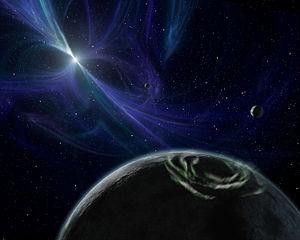
PSR B1257+12 ou PSR J1300+1240, aussi nommé Liche depuis décembre 2015, est un pulsar situé à une distance de 2314 années-lumière du Soleil, dans la constellation zodiacale de Vierge. Il a été découvert en 1990 par l'astronome polonais Alexander Wolszczan, en même temps que le pulsar binaire PSR B1534+12 à l'aide du radiotélescope d'Arecibo. Leur découverte a été annoncée le 13 août 1993 par une circulaire de l'Union astronomique internationale.
Une planète de pulsar est une exoplanète orbitant autour d'un pulsar, un type d'étoiles à neutrons en rotation rapide et fortement magnétisées qui émettent des faisceaux de lumière par leurs pôles magnétiques. C'est autour d'un pulsar milliseconde qu'a été annoncée puis confirmée en 1992 la découverte depuis le radiotélescope d'Arecibo par Dale Frail et Aleksander Wolszczan des deux premières exoplanètes connues, orbitant respectivement à 0,36 UA et 0,46 UA de PSR B1257+12.
Une exoplanète, ou planète extrasolaire, est une planète située en dehors du Système solaire.